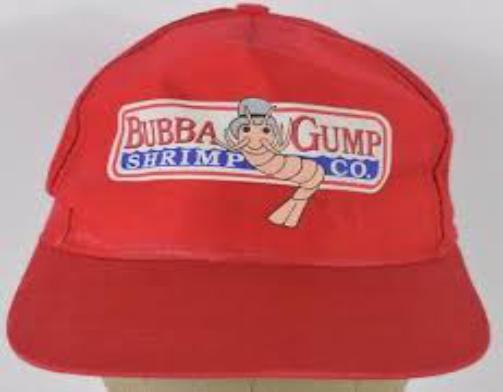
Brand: Bubba Gump Shrimp Company
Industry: Food